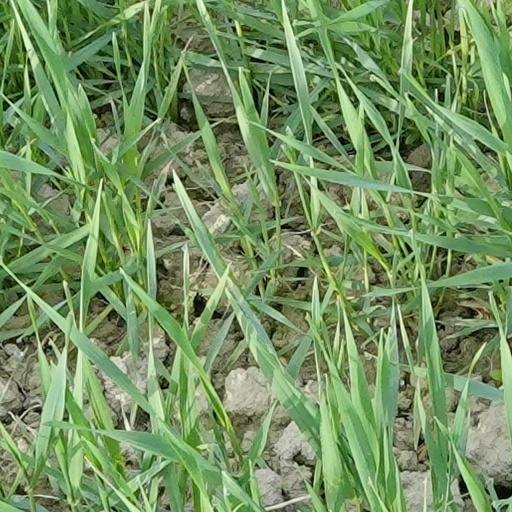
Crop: wheat